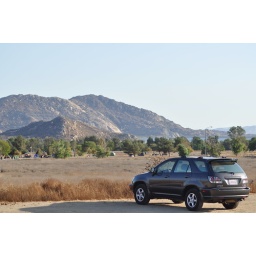
Phil, the horse owner, said Lake Perris is man made, water in the lake is bought from Calorado.